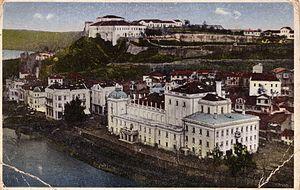
Skopje est la capitale et la plus grande ville de la Macédoine du Nord. Elle compte aujourd'hui un peu plus de 500 000 habitants, soit le tiers de la population totale du pays, dont une forte minorité d'Albanais et des communautés turque et rom. Seule métropole nord-macédonienne, elle concentre la majeure partie des fonctions administratives, économiques et culturelles du pays. Elle est située sur un important carrefour routier des Balkans, entre l'Égée et le Danube, et l'Adriatique et la mer Noire, et vit principalement de l'industrie métallurgique, agroalimentaire et textile.
Le Théâtre national macédonien, abrégé en MNT, est le plus grand théâtre de la Macédoine du Nord. Il se trouve à Skopje, la capitale du pays, au bord du Vardar et face à la place de Macédoine.